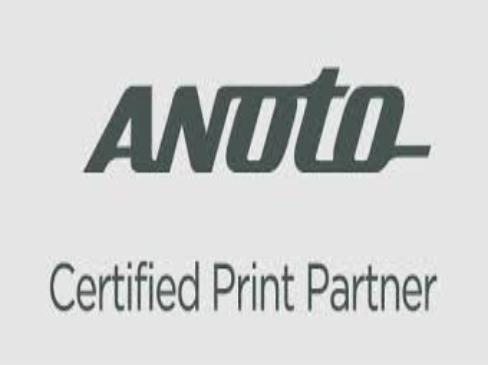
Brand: anoto
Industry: Electronic